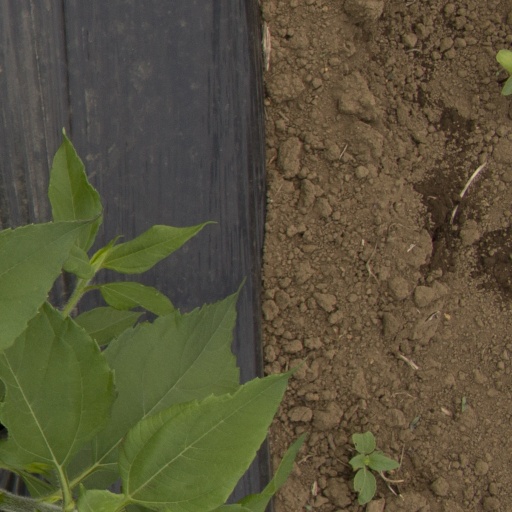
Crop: Jerusalem artichoke